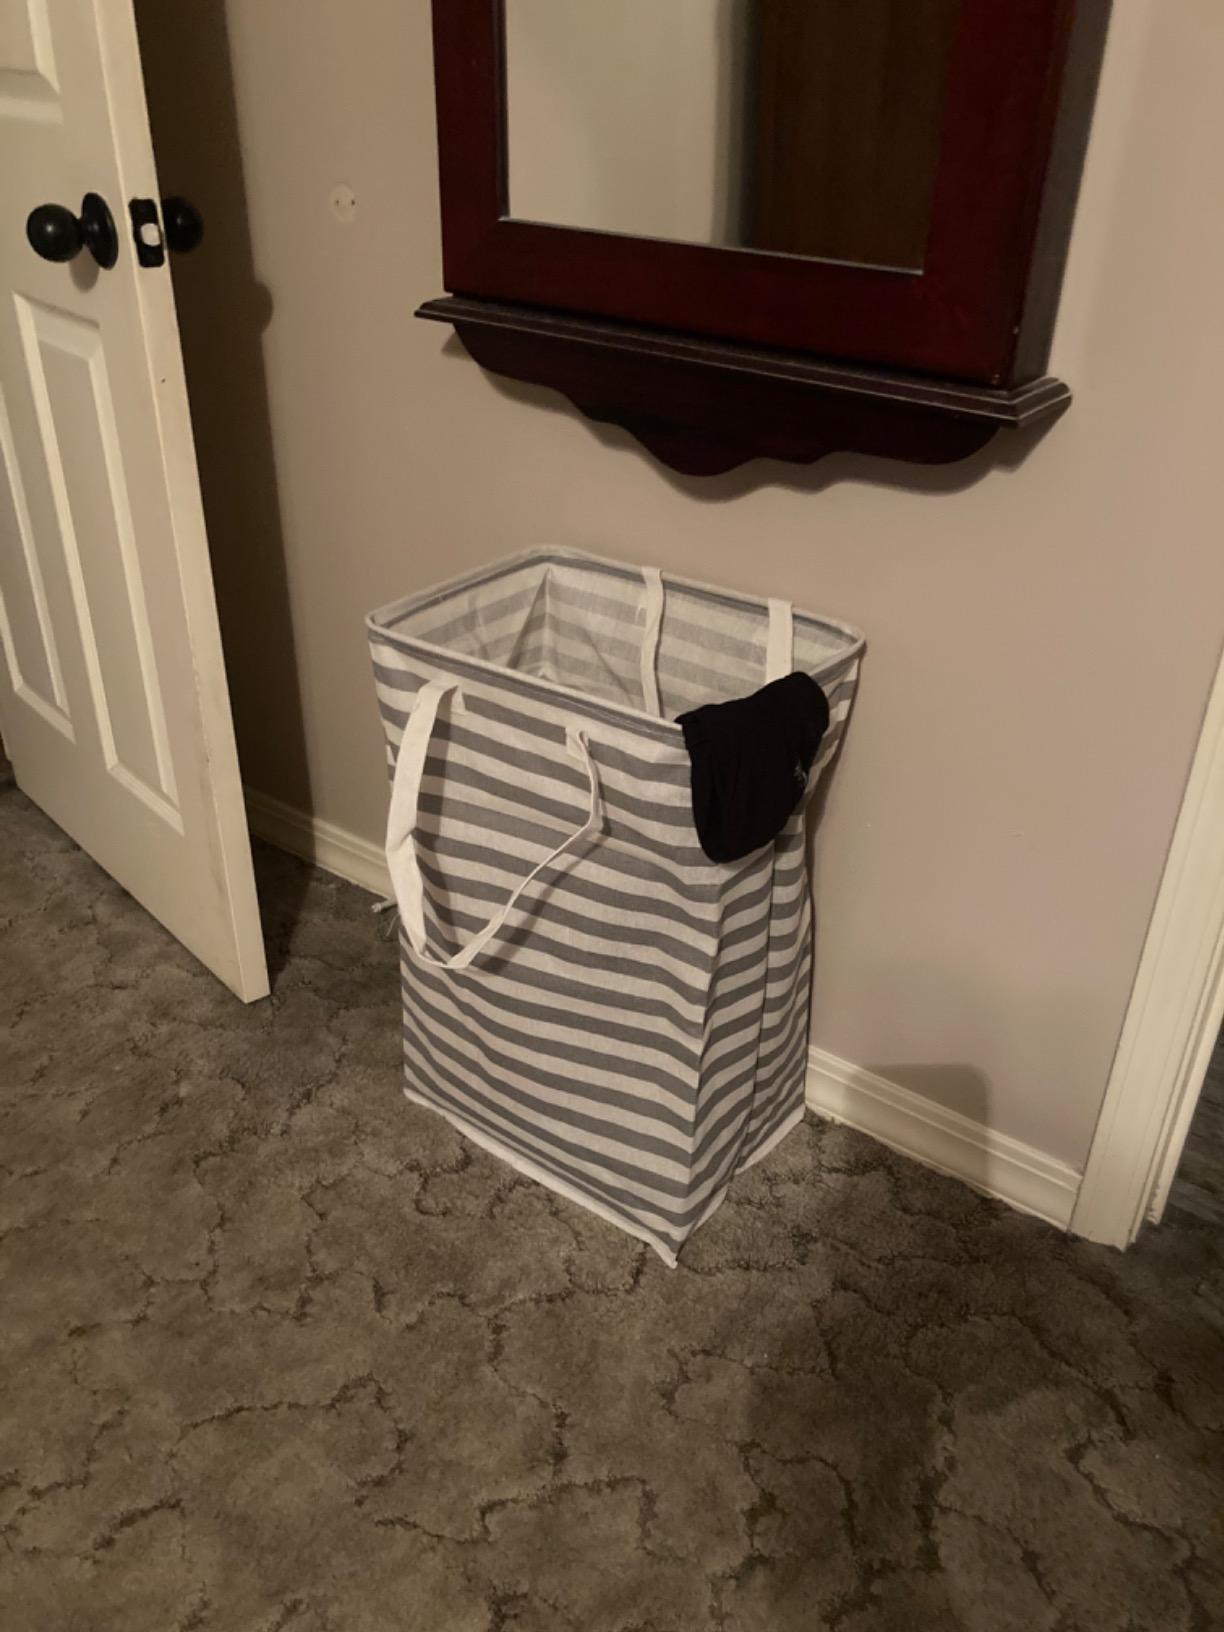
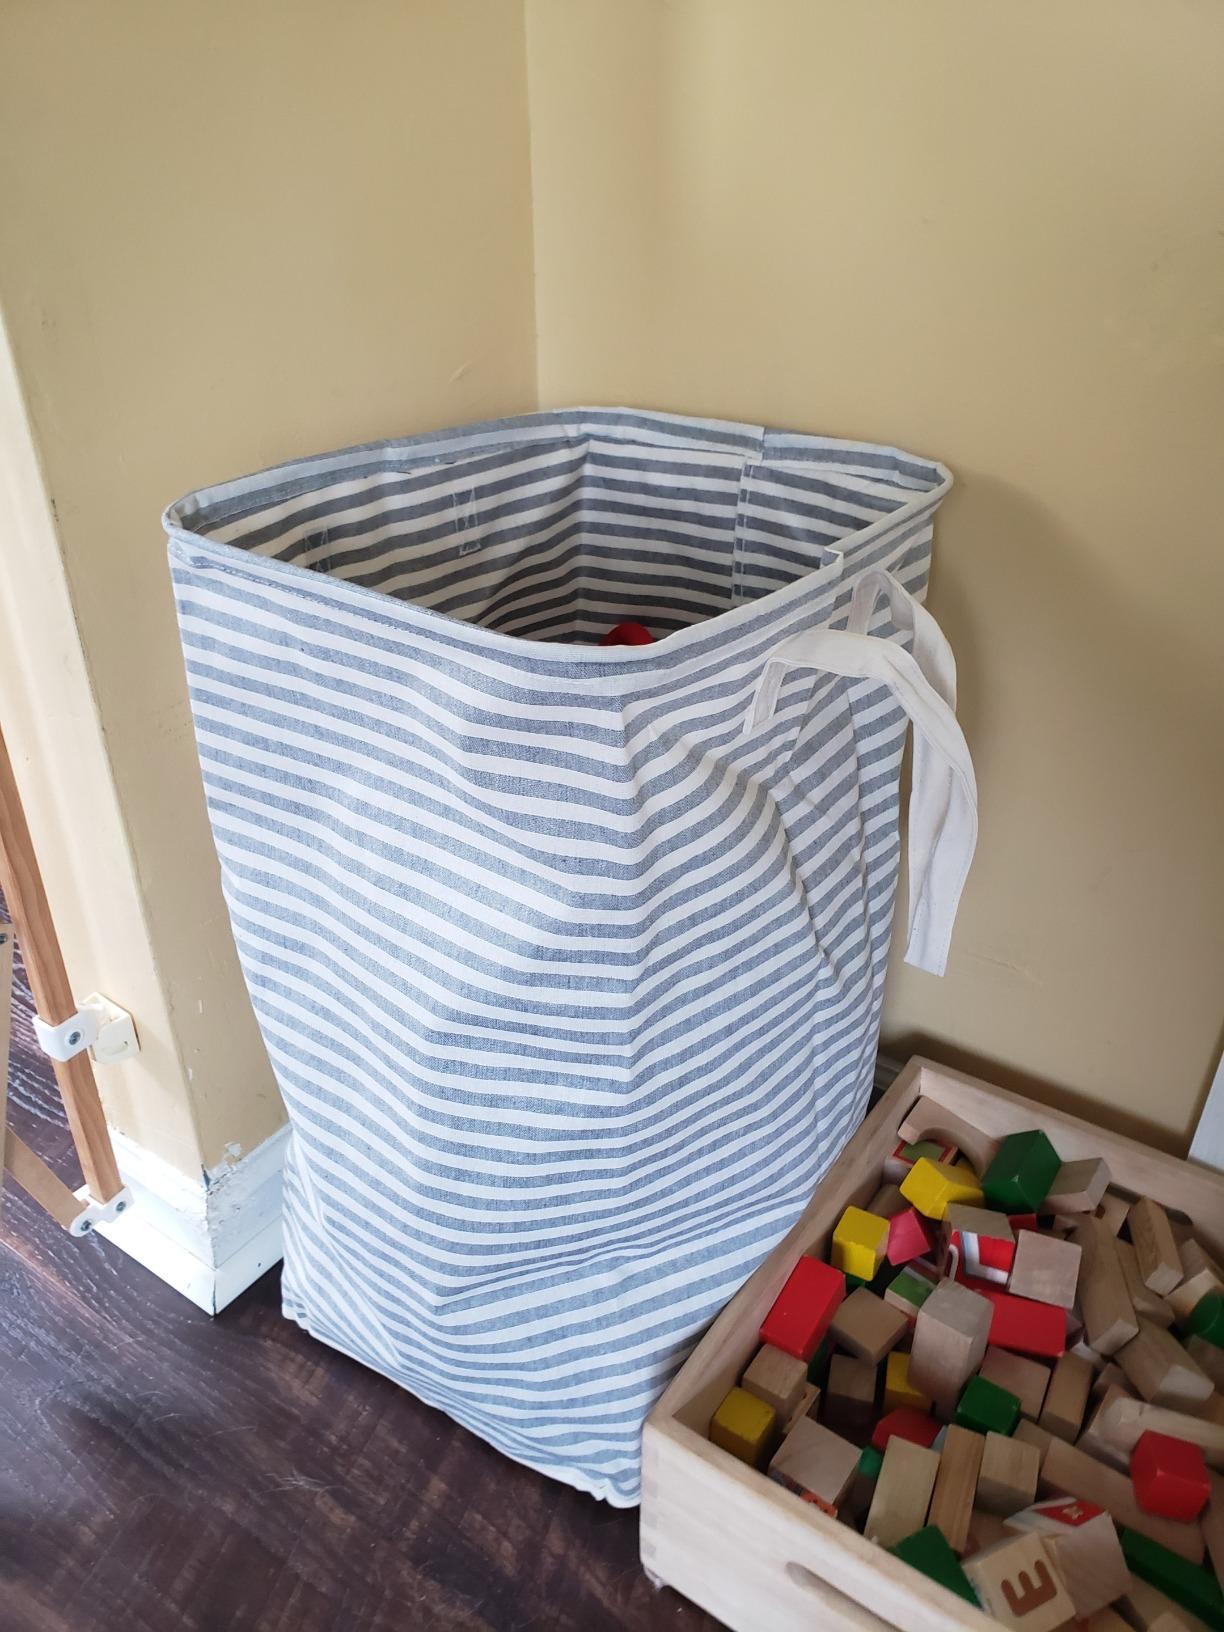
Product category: items_hamper
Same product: no